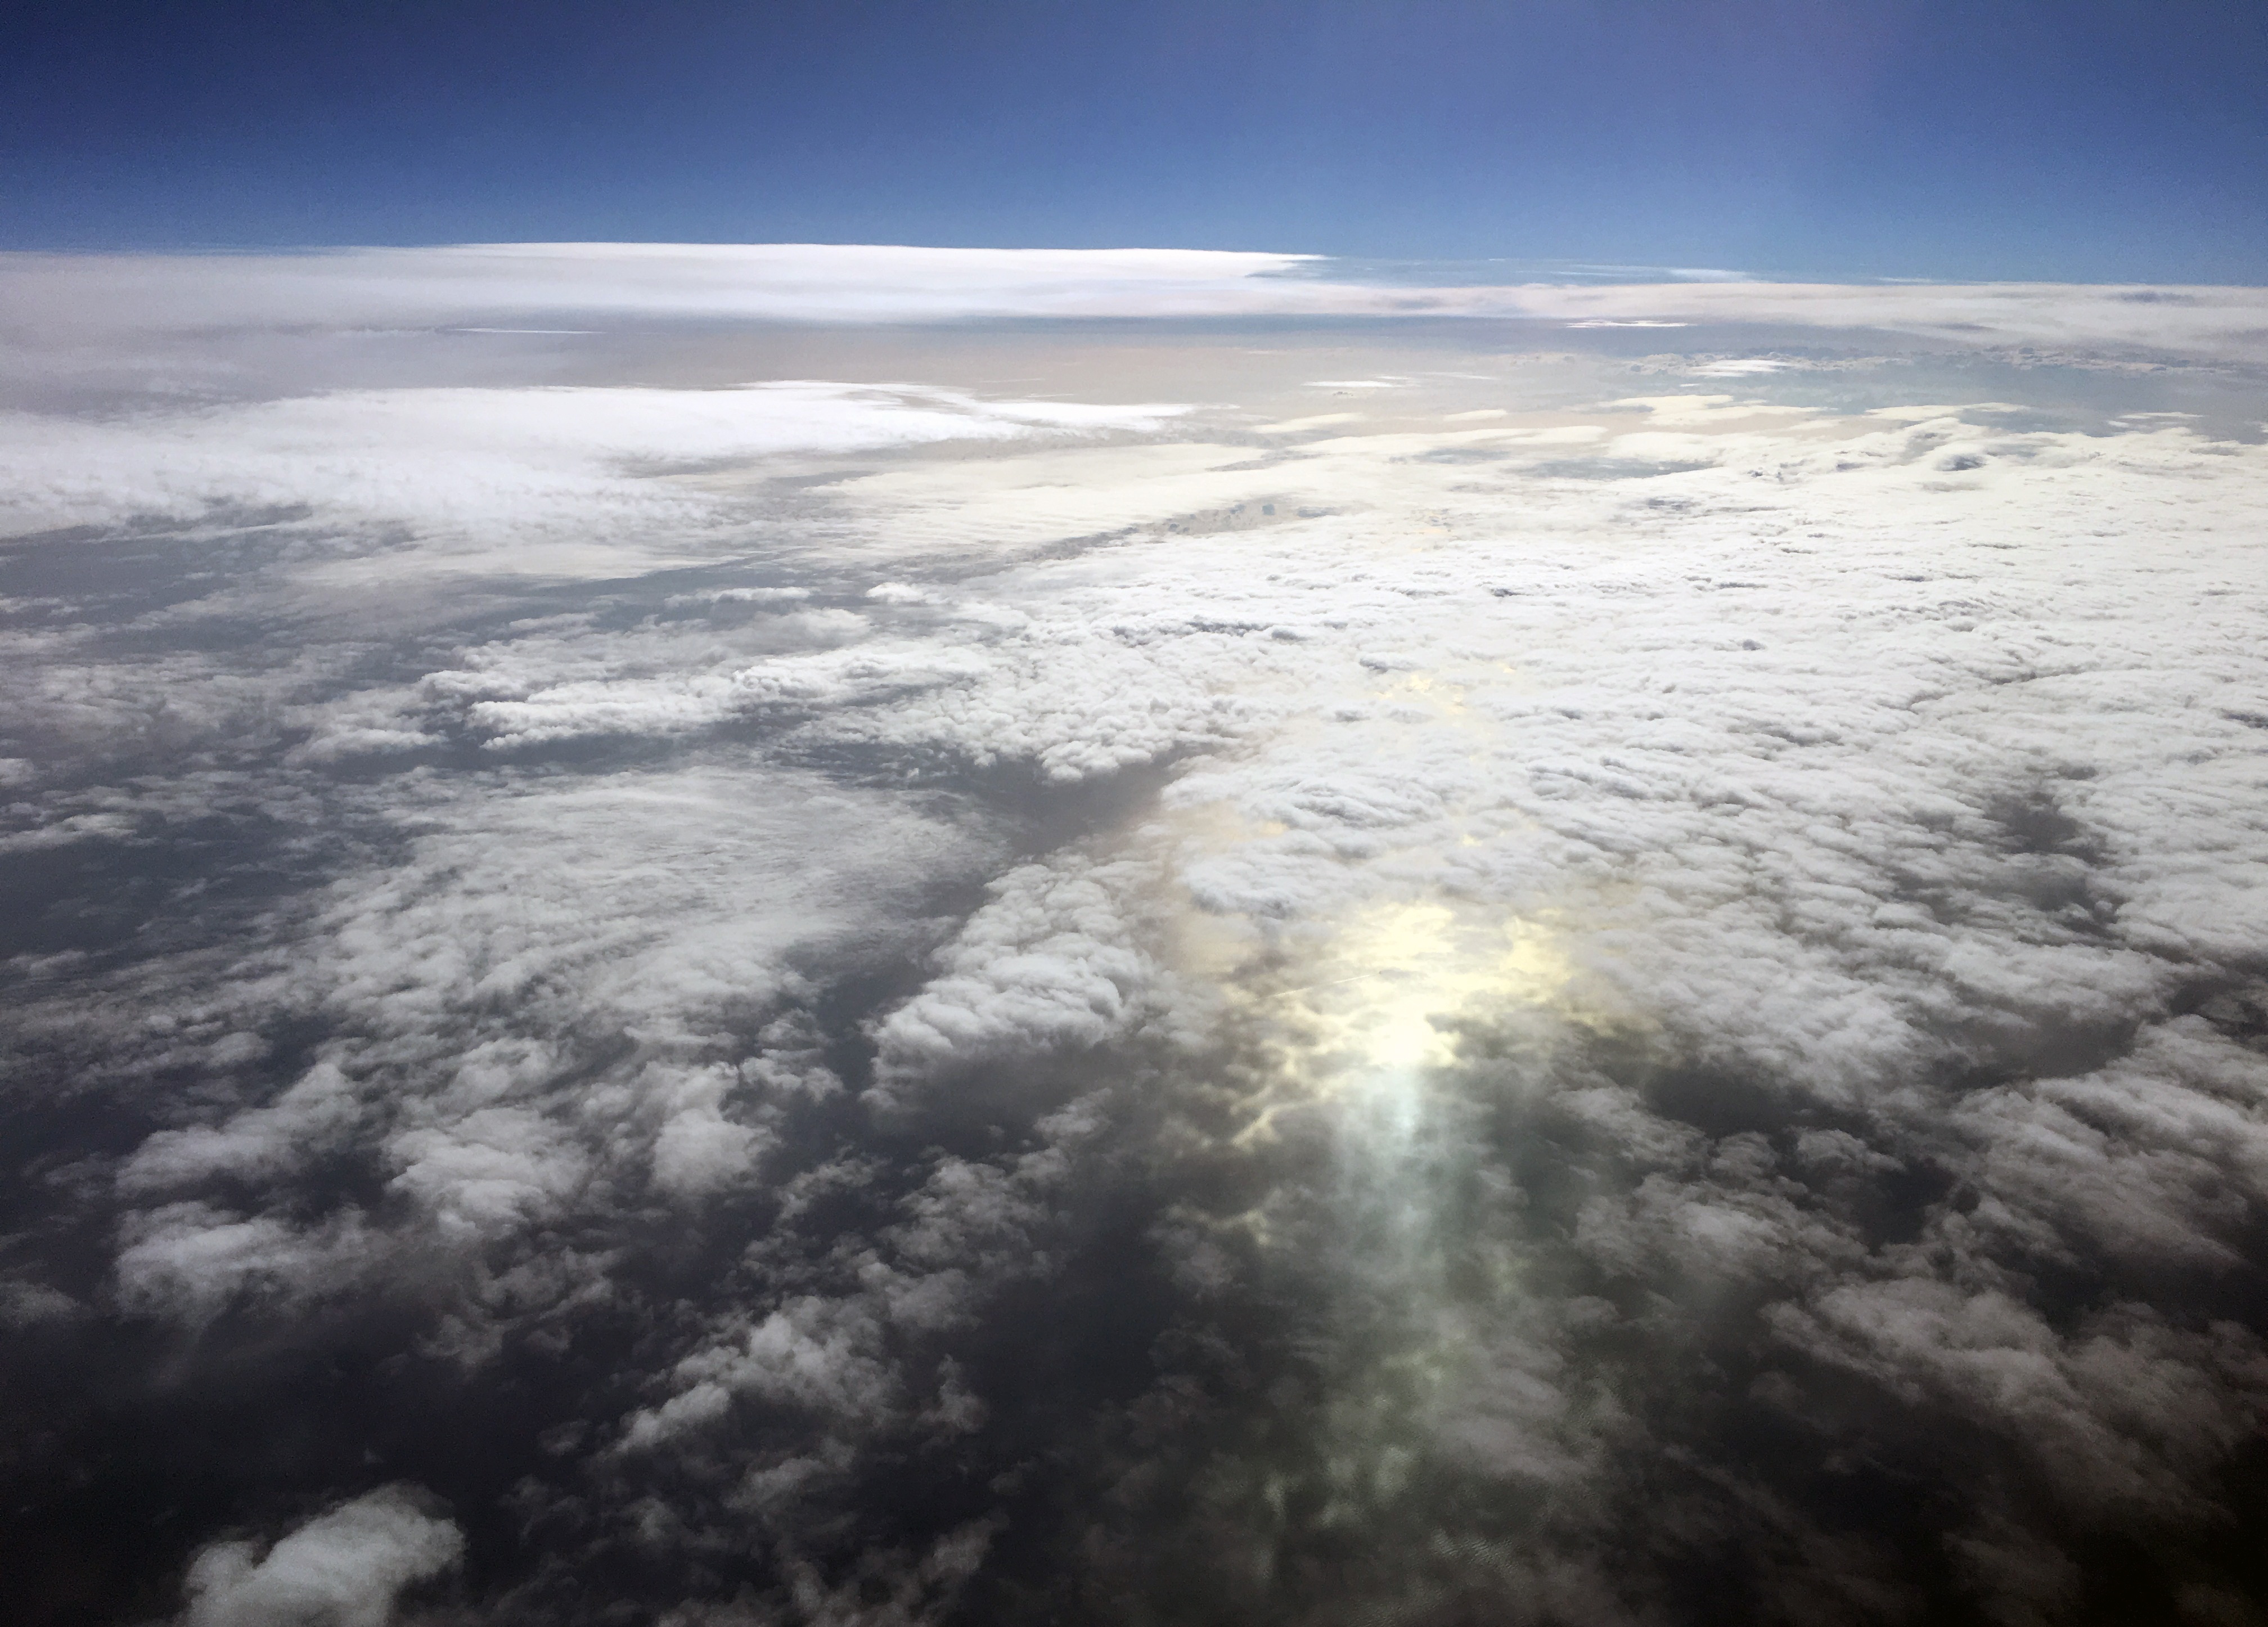
sea, ocean, horizon, cloud, sky, sunlight, cloudy, atmosphere, flight, blue, arctic, plain, outer space, sky view, earth, cloudy sky, arctic ocean, aerial photography, meteorological phenomenon, atmospheric phenomenon, atmosphere of earth